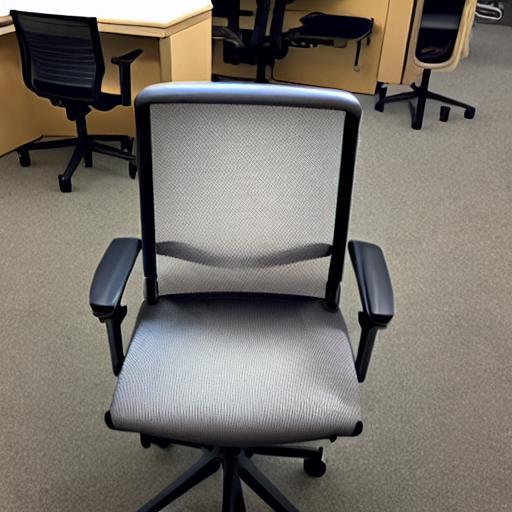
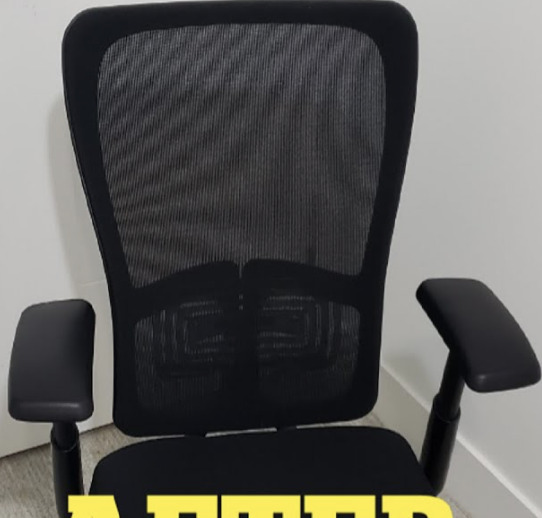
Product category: items_chair
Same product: no